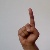
The image shows a hand gesture representing the letter 'D' in Indian Sign Language.